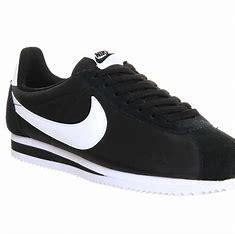
Brand: Nike
Model: Cortez